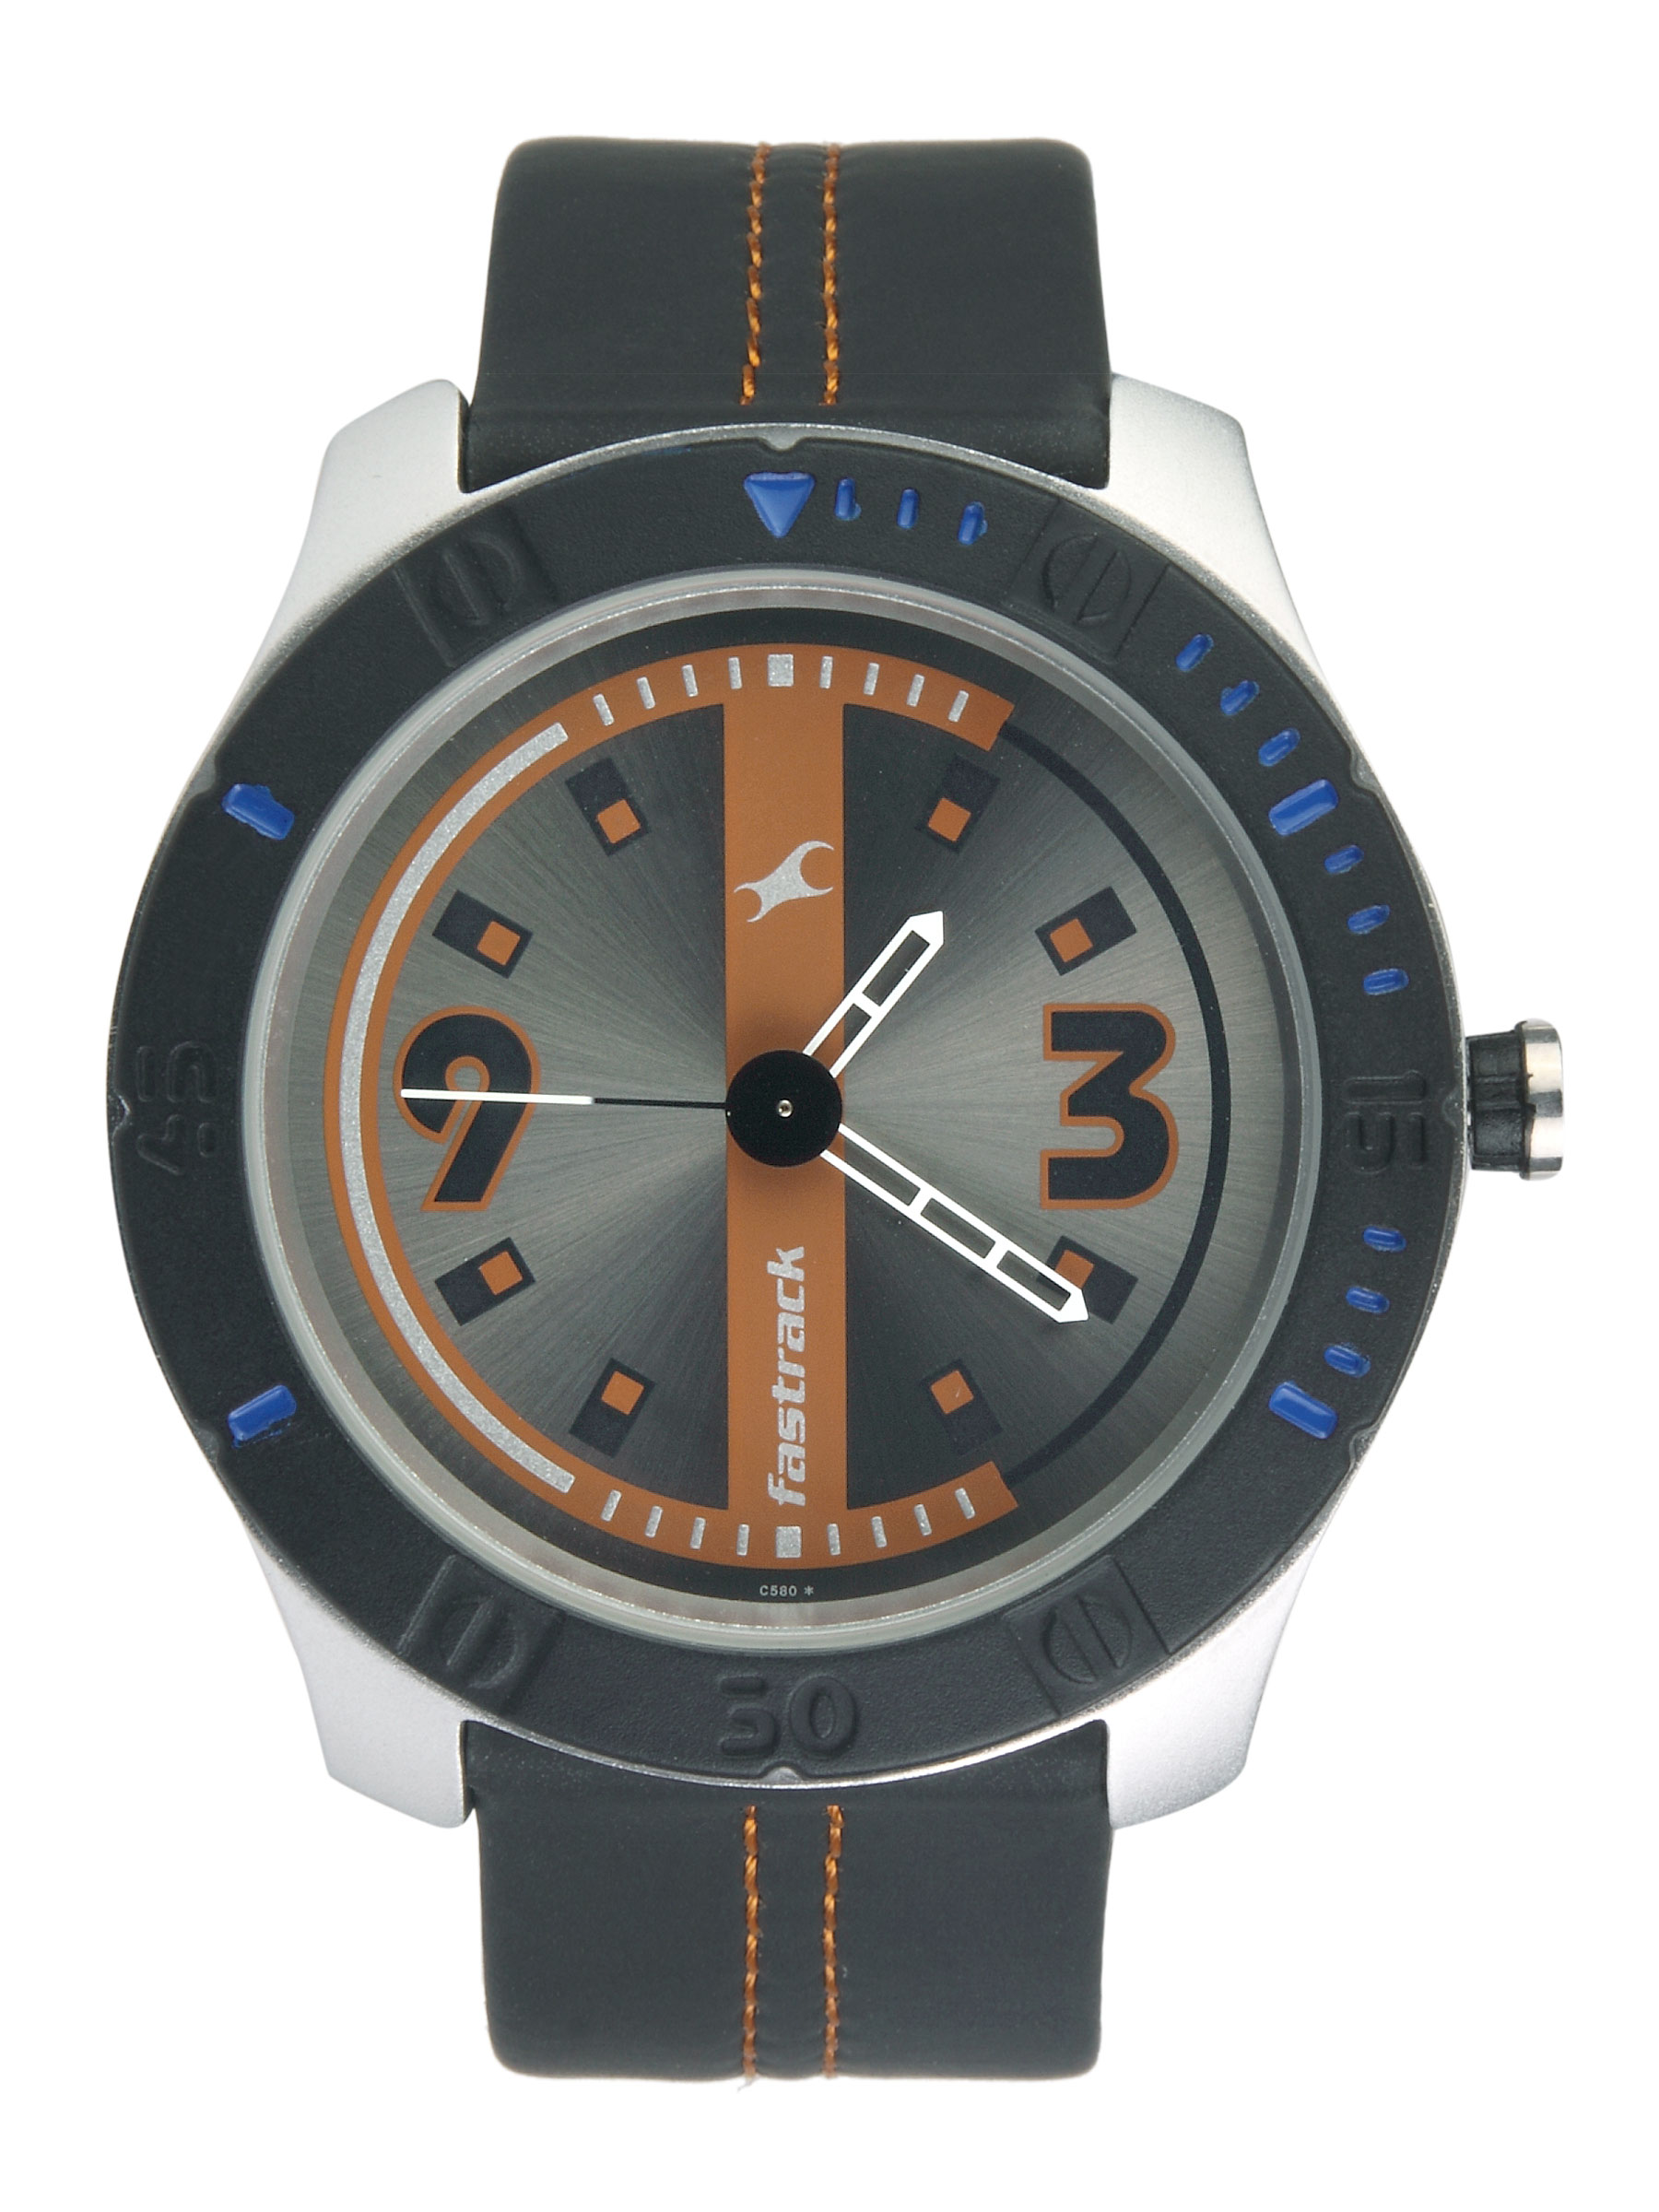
Fastrack Men Silver Casual Watch
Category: Accessories / Watches / Watches
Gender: Men
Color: Silver
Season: Winter 2016
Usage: Casual